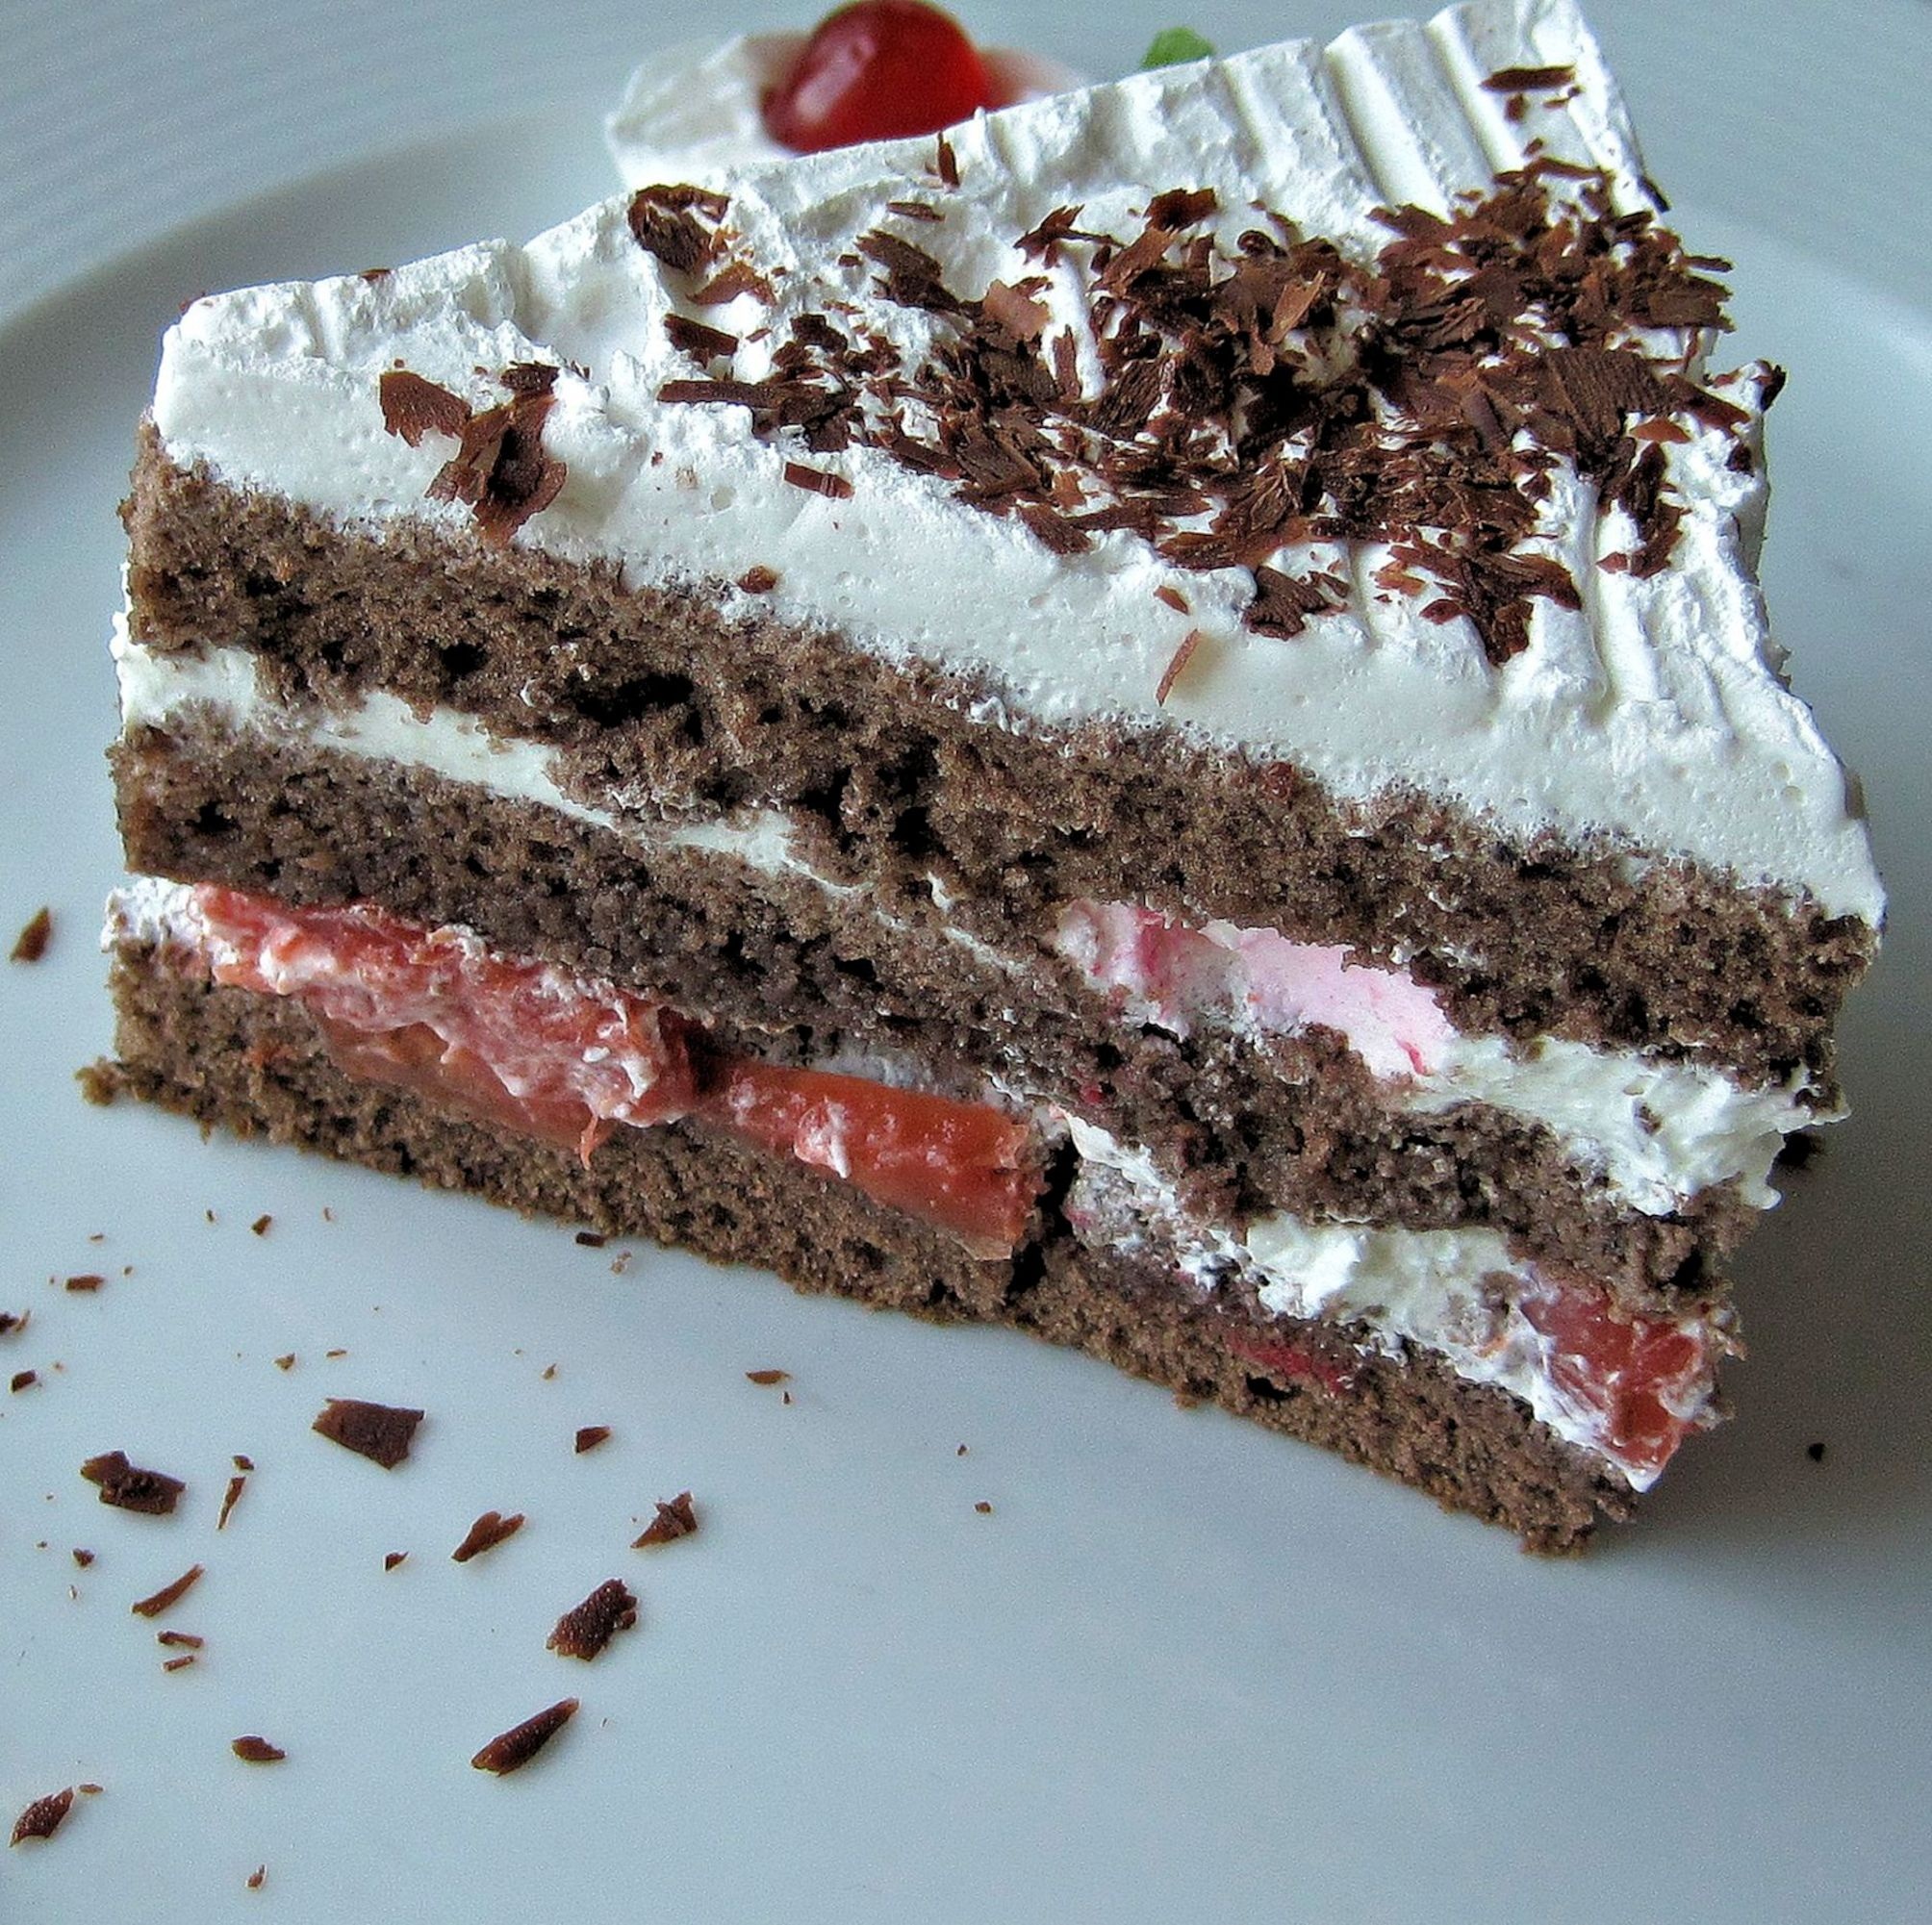
sweet, dish, food, produce, chocolate, dessert, cuisine, cake, baked, chocolate cake, icing, tart, cherry, baked goods, black forest cake, torte, piece of cake, buttercream, chocolate brownie, flourless chocolate cake, semifreddo, german black forest cake